Peter Vack

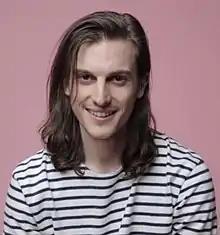
Vack, filmed by "Untitled Project" Magazine in 2016

Peter S. Brown (born September 19, 1986), better known his stage name Peter Vack, is an American actor, writer, director and producer. He is known for portraying Jason Strider in the MTV comedy series "I Just Want My Pants Back" (2011–2012), and Alex Merriweather in the Amazon Video comedy-drama series "Mozart in the Jungle" (2014–2015). Vack also voiced antagonist Gary Smith in the Rockstar Games video game "Bully". In 2017 he released his feature directorial debut, "Assholes".